Nancy 8

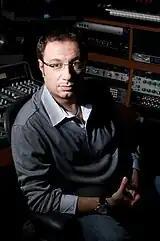
Tarek Madkour, produced three tracks in the album including the lead single.

The opening track and lead single, "Ma Tegi Hena" returns Ajram to her original Egyptian folk sound she became popular with in the early 2000s with her worldwide phenomena "Akhasmak Ah." Ajram later based most of her career's successes on that of the latter hit, taking on its sound as her signature style with later hits like "Ah W Nos" and "Ya Tabtab". "Mouch Far'a Kteer" is a breakup ballad featuring a Pop rock beat and empowering lyrics thematically referring to rising up from heartbreak and agony. "Men El Yawm" was described as "the wedding song" and is sung in Lebanese dialect very reminiscent of 2004 hit "Lawn Ouyounak." The song is about marriage and unity in love. "Yalla", a standout party track, is an encouraging anthem about falling in love which incorporates foreign Pop sounds. "Tisabeg El Rih" is a traditional love song inspired from Khaliji singing gatherings, in which Nancy has taken part of in collaboration with MBC Group. "Rahent Aleik" is a breakup ballad with elements of R&B. "Shou Hal Ossa" is an EDM-inspired love song, which may be Ajram's most experimental song to date, featuring elements of pop and techno, merged with Arabian instruments and sounds. "Nam Bi Albi" speaks of love, while "Etnen Souhab" is an attempt of healing after heartbreak. "Ma Awedak" is a moody traditional Khaliji song with heavier instrumentation from the Persian Gulf. "Ba'a Kol Da" is a deeply regretful song about the inability of life without the presence of a lover who is away. "Fakra Zaman" is a cheerful youth anthem with a hint of sadness for the old days of childhood and teenage and how they were spent, and the effect of this concept of Ajram's way of thinking in the present.